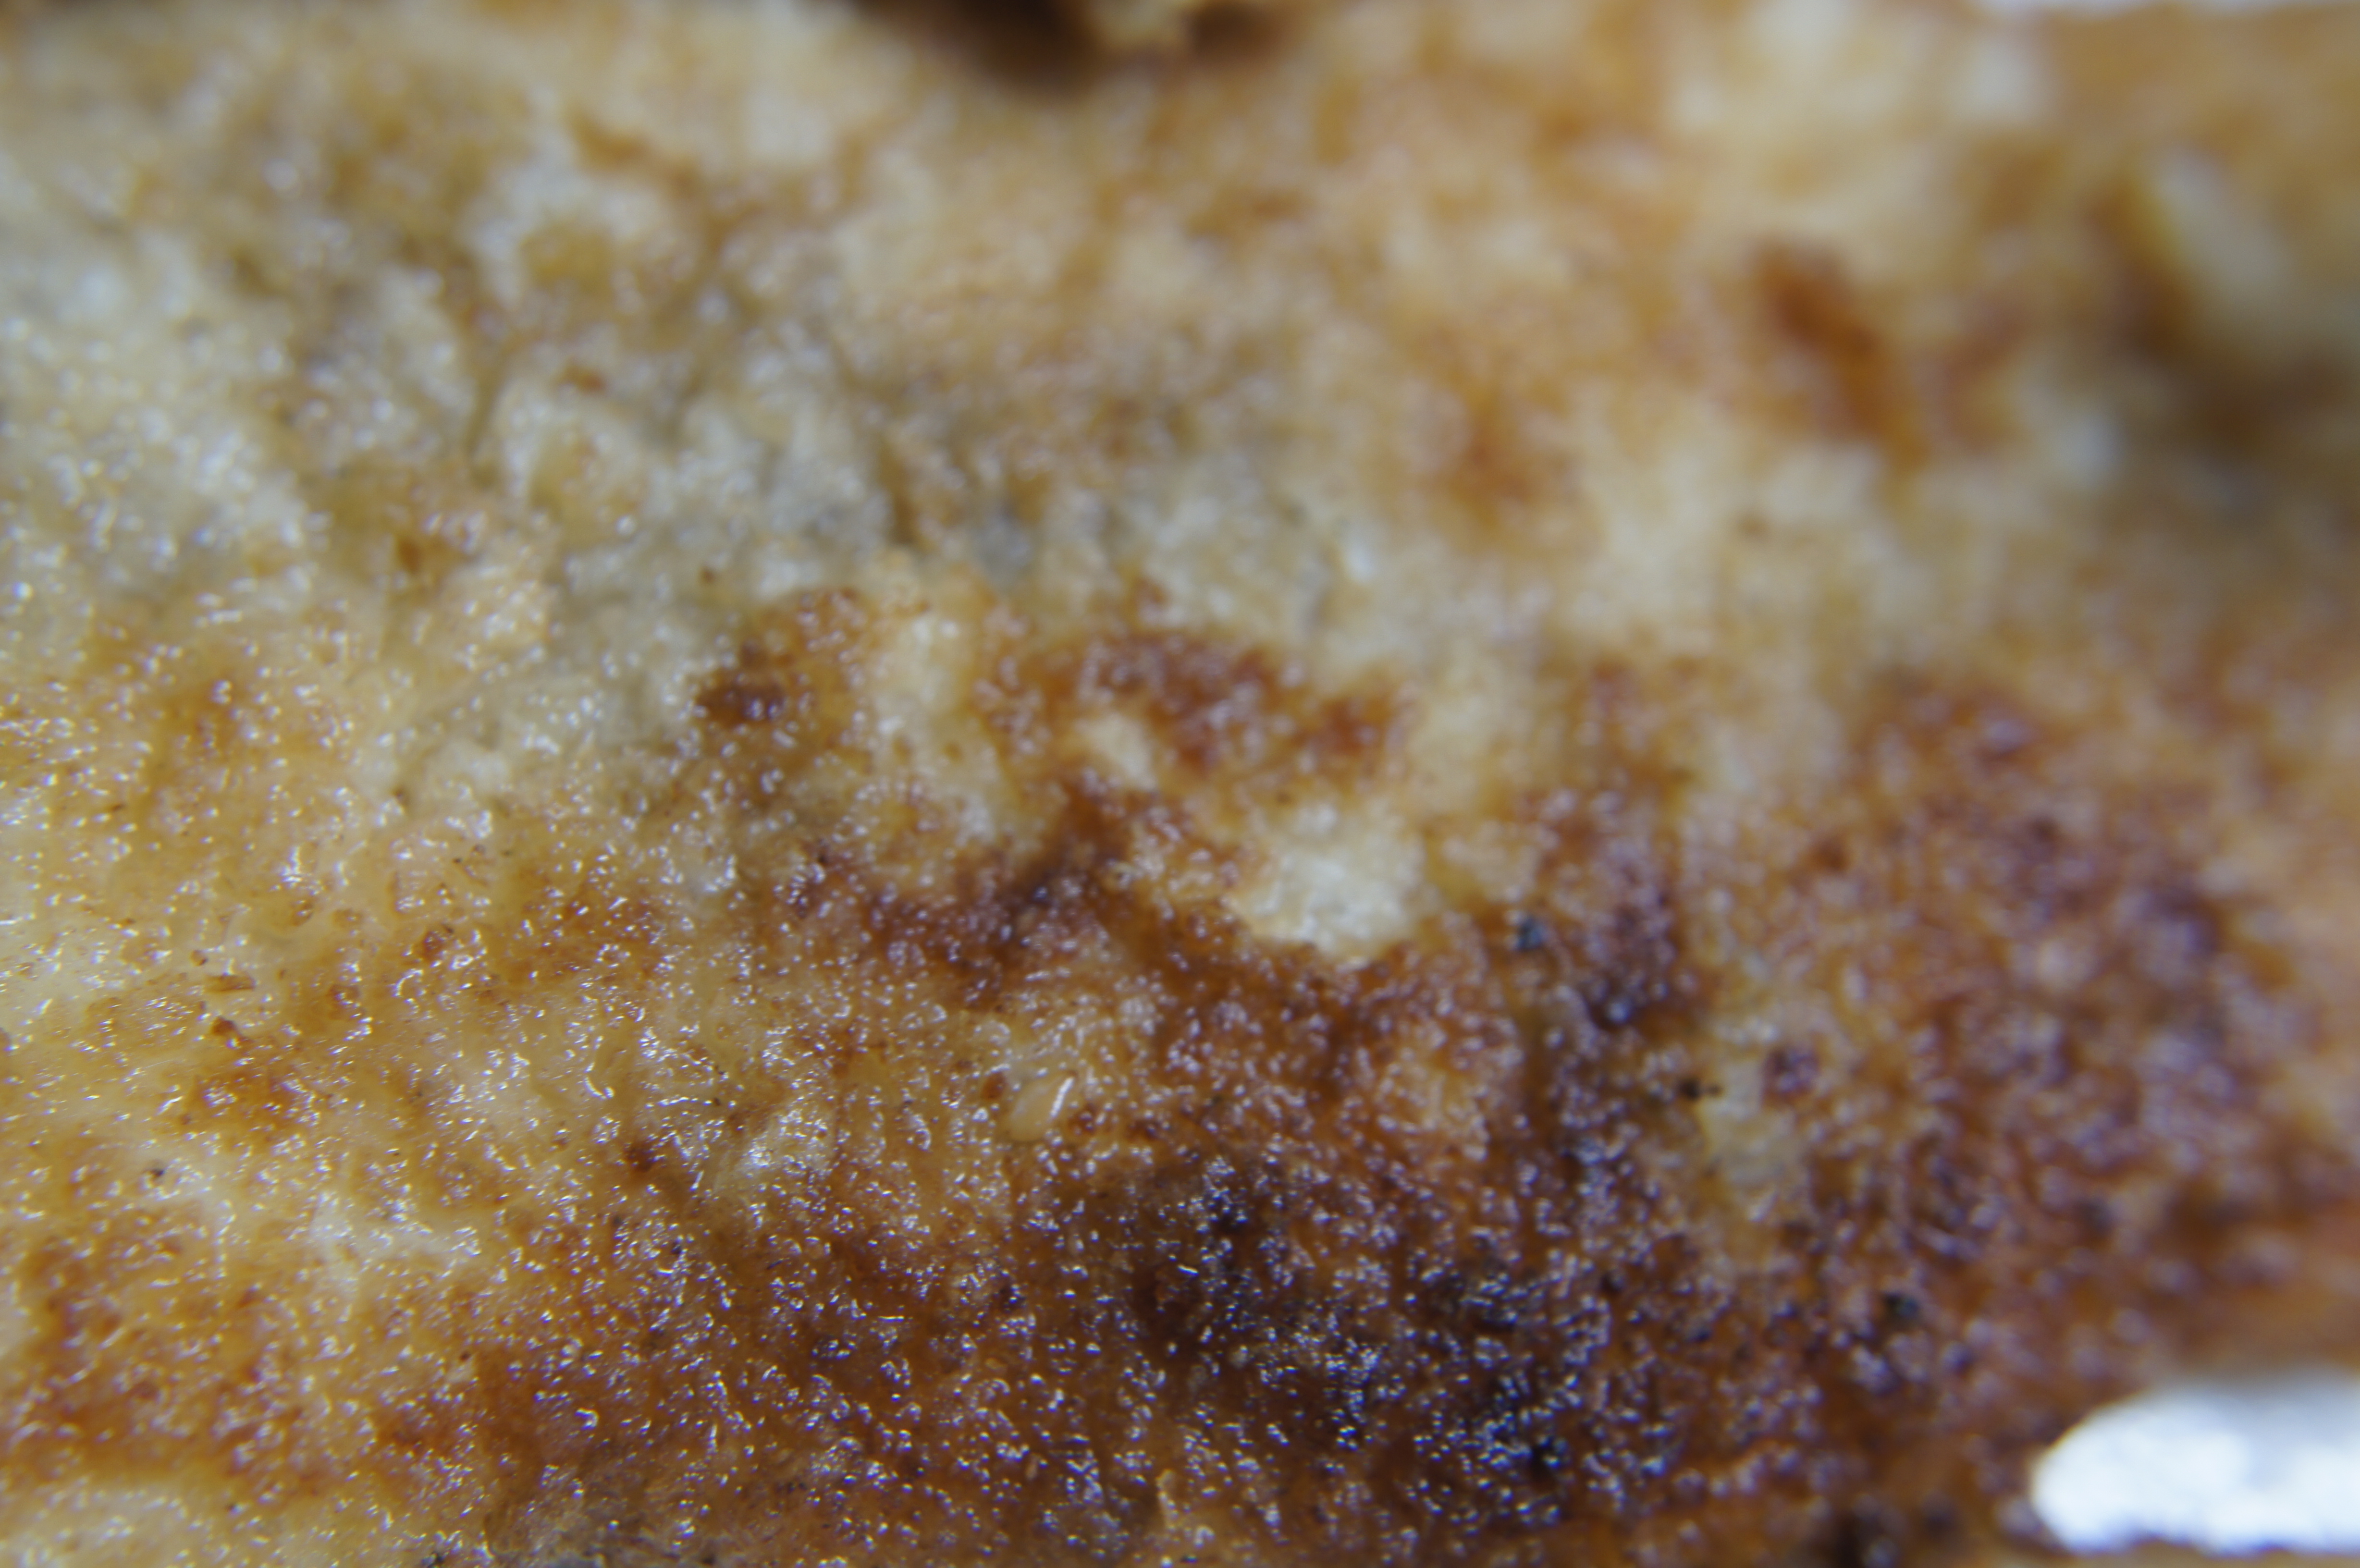
texture, dish, food, cuisine, ingredient, fried food